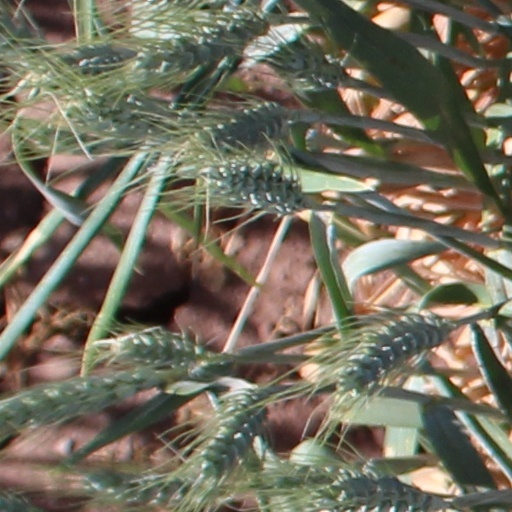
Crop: wheat